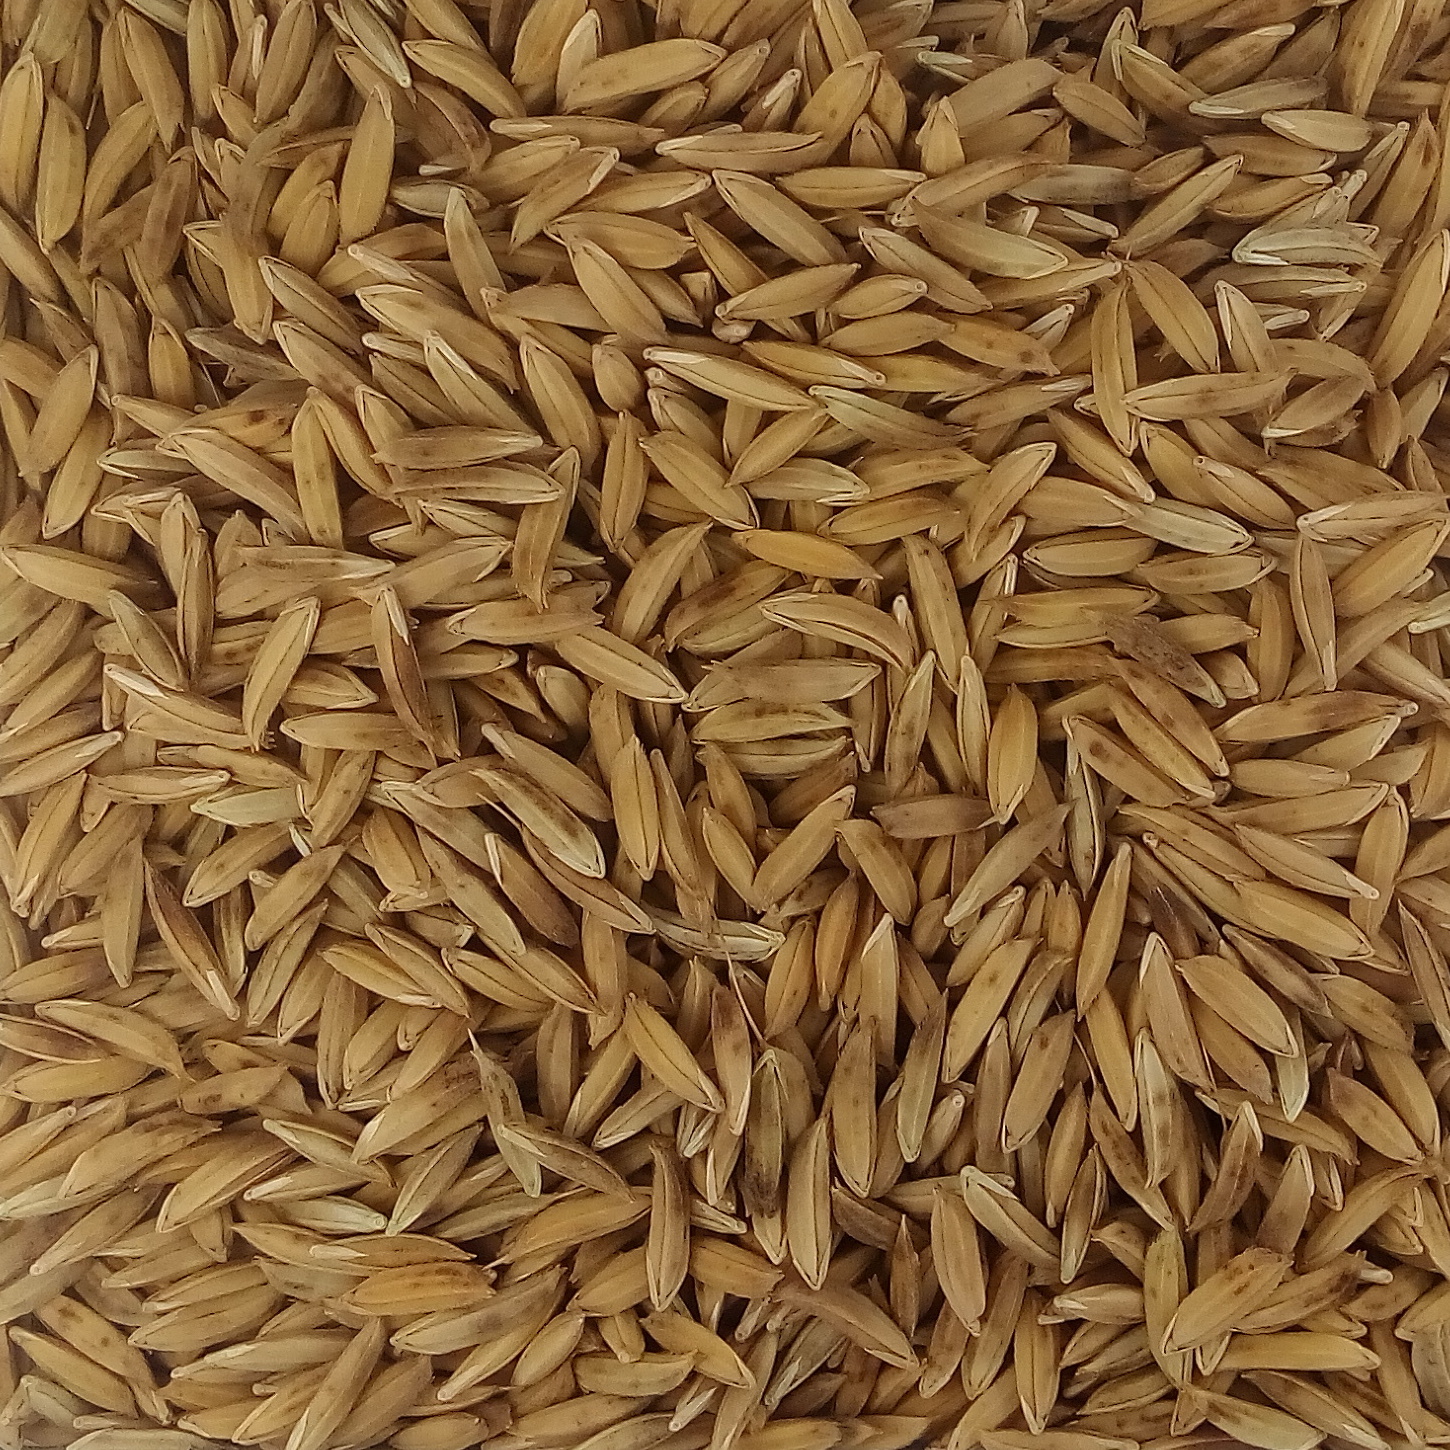
Rice seed variety: BAS_370